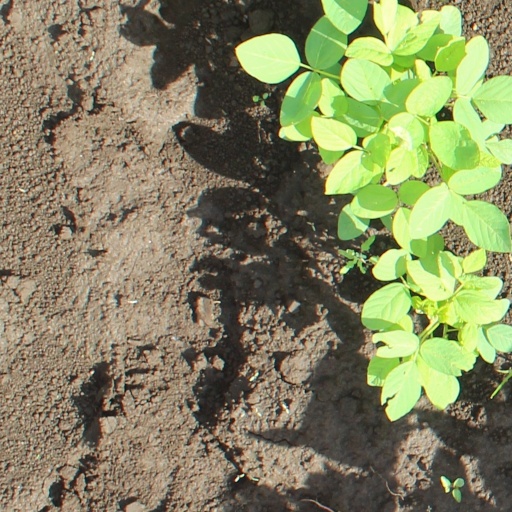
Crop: soybean